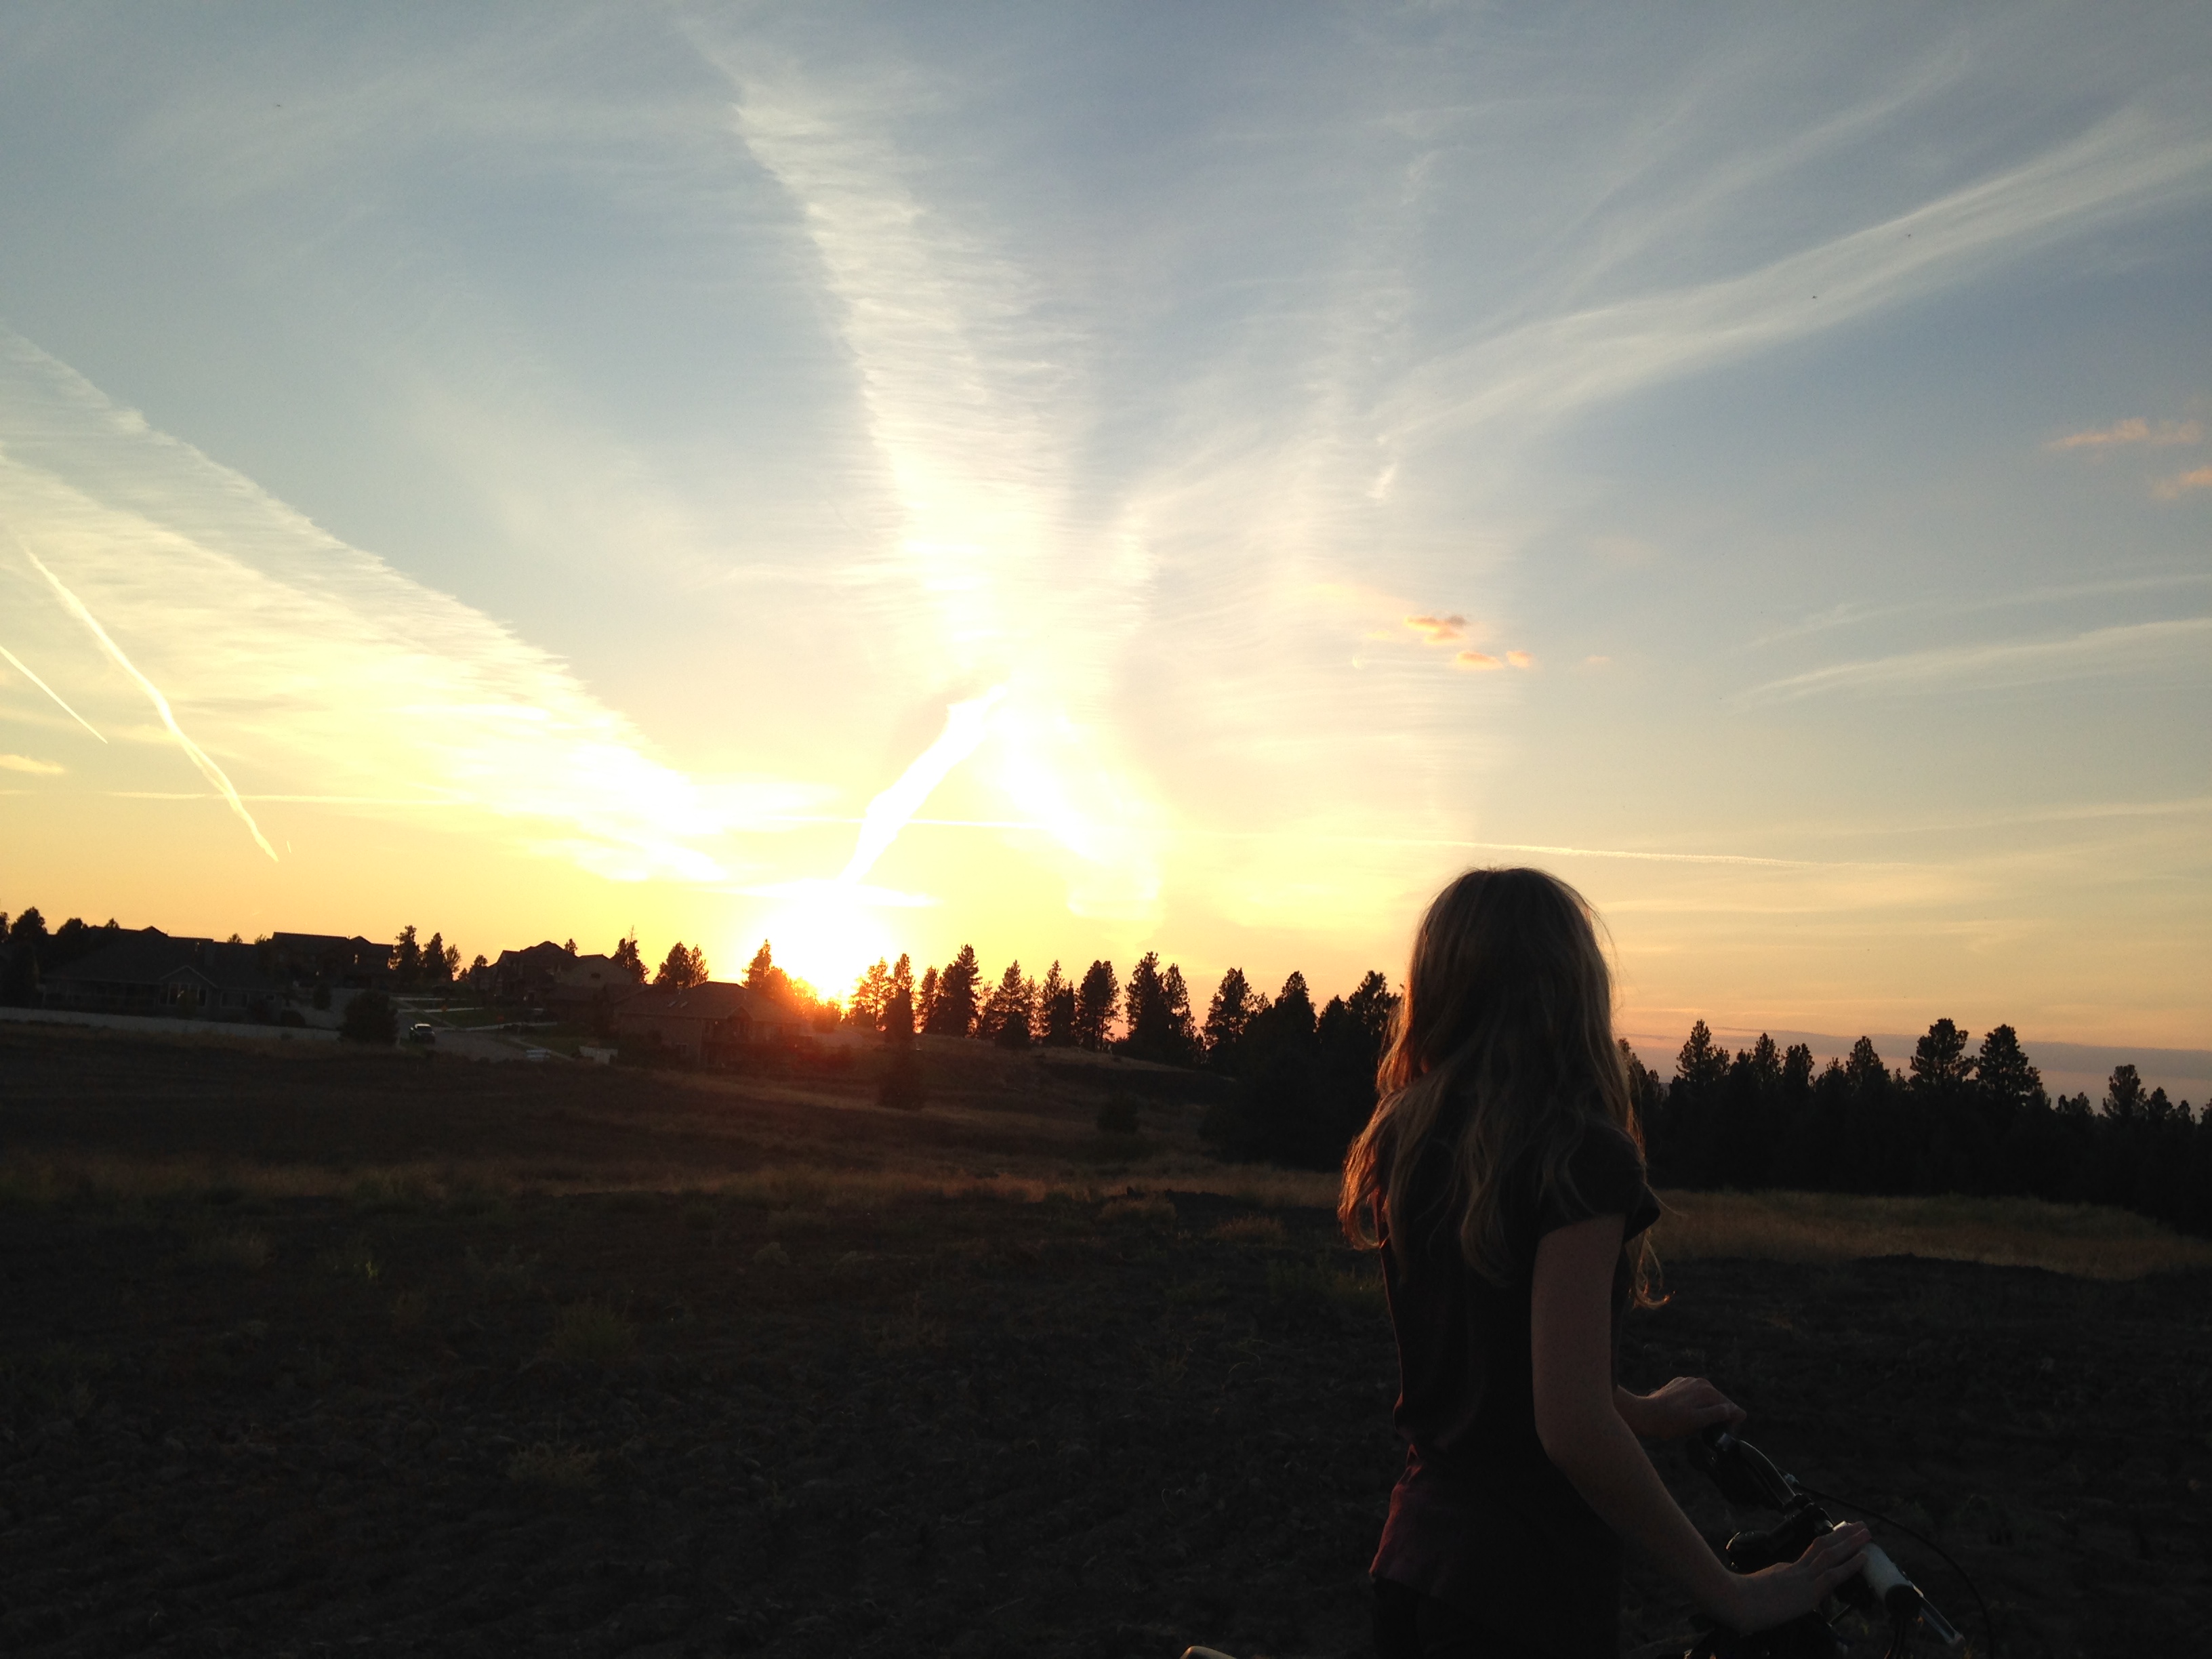
landscape, sea, nature, horizon, person, light, cloud, sky, sun, woman, sunrise, sunset, hiking, sunlight, morning, adventure, dawn, dusk, evening, astronomical object, atmospheric phenomenon, atmosphere of earth